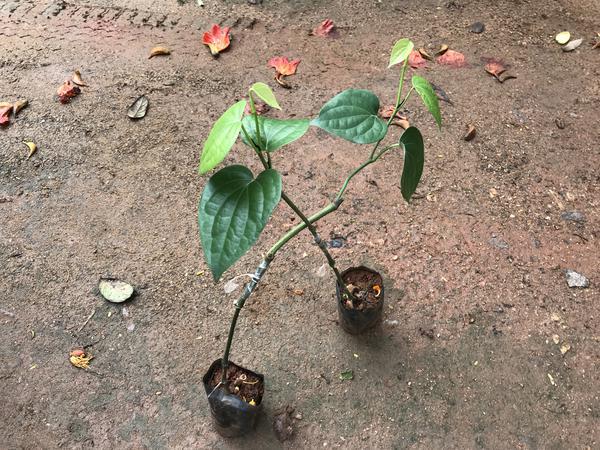
Plant: Pepper